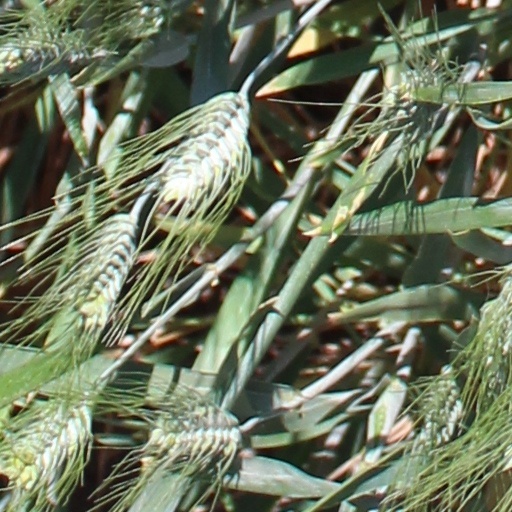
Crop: wheat